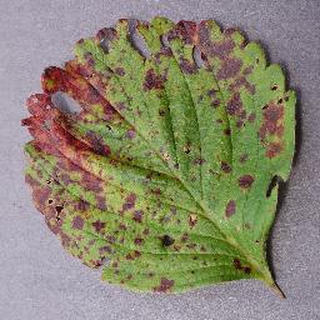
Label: strawberry_leaf_scorch